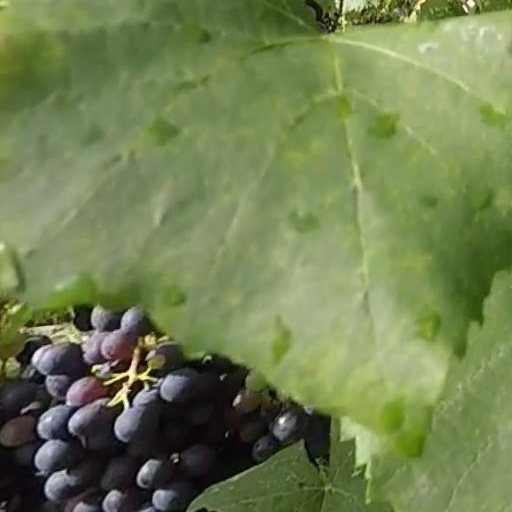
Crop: grape